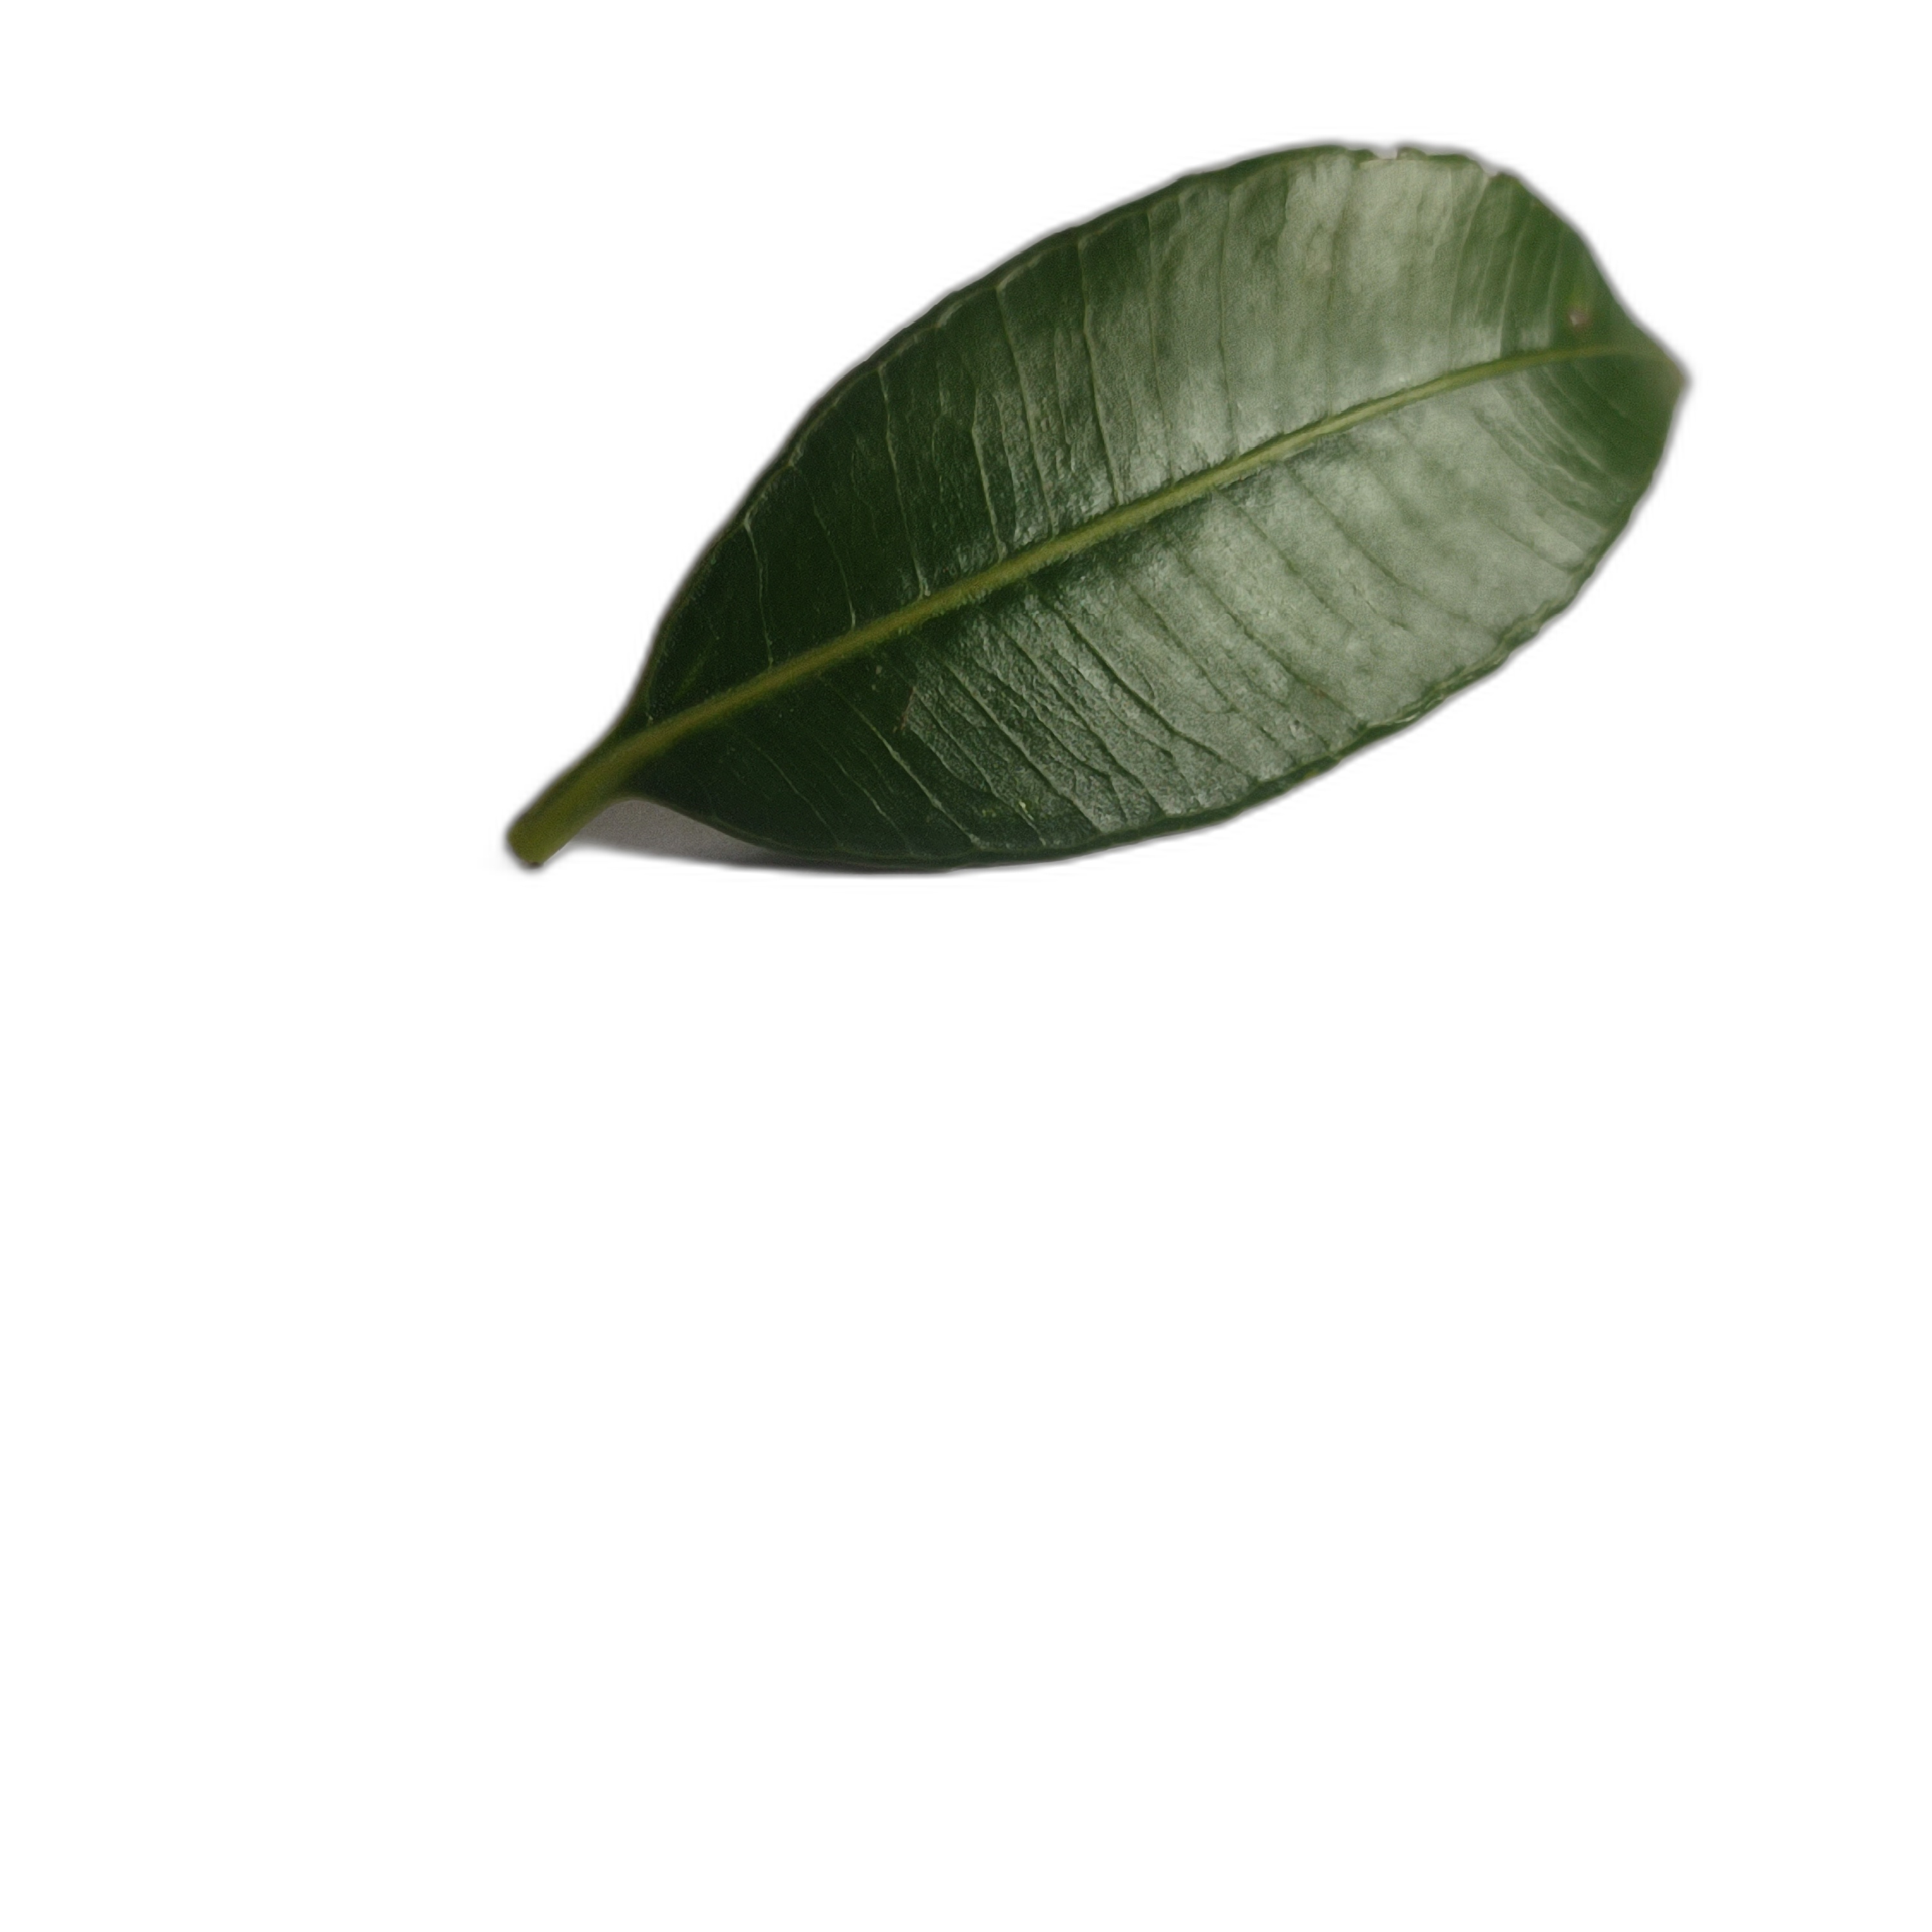
Label: healthy